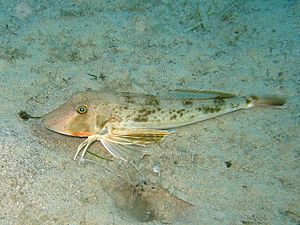
Knurhaner / Slægter og arter
Rød Knurhane (Chelidonichthys lucerna)
"Knurhaner er en familie af ulkefisk, der lever i saltvand i tempererede og subtropiske farvande. Knurhanernes hoveder har et panser af ben, og deres brystfinner har nogle lange """"stråler"", der er forsynet med organer, hvormed fiskene kan føle og smage, og de bruges til at opdage byttedyr i form af krebsearter og mindre fisk.